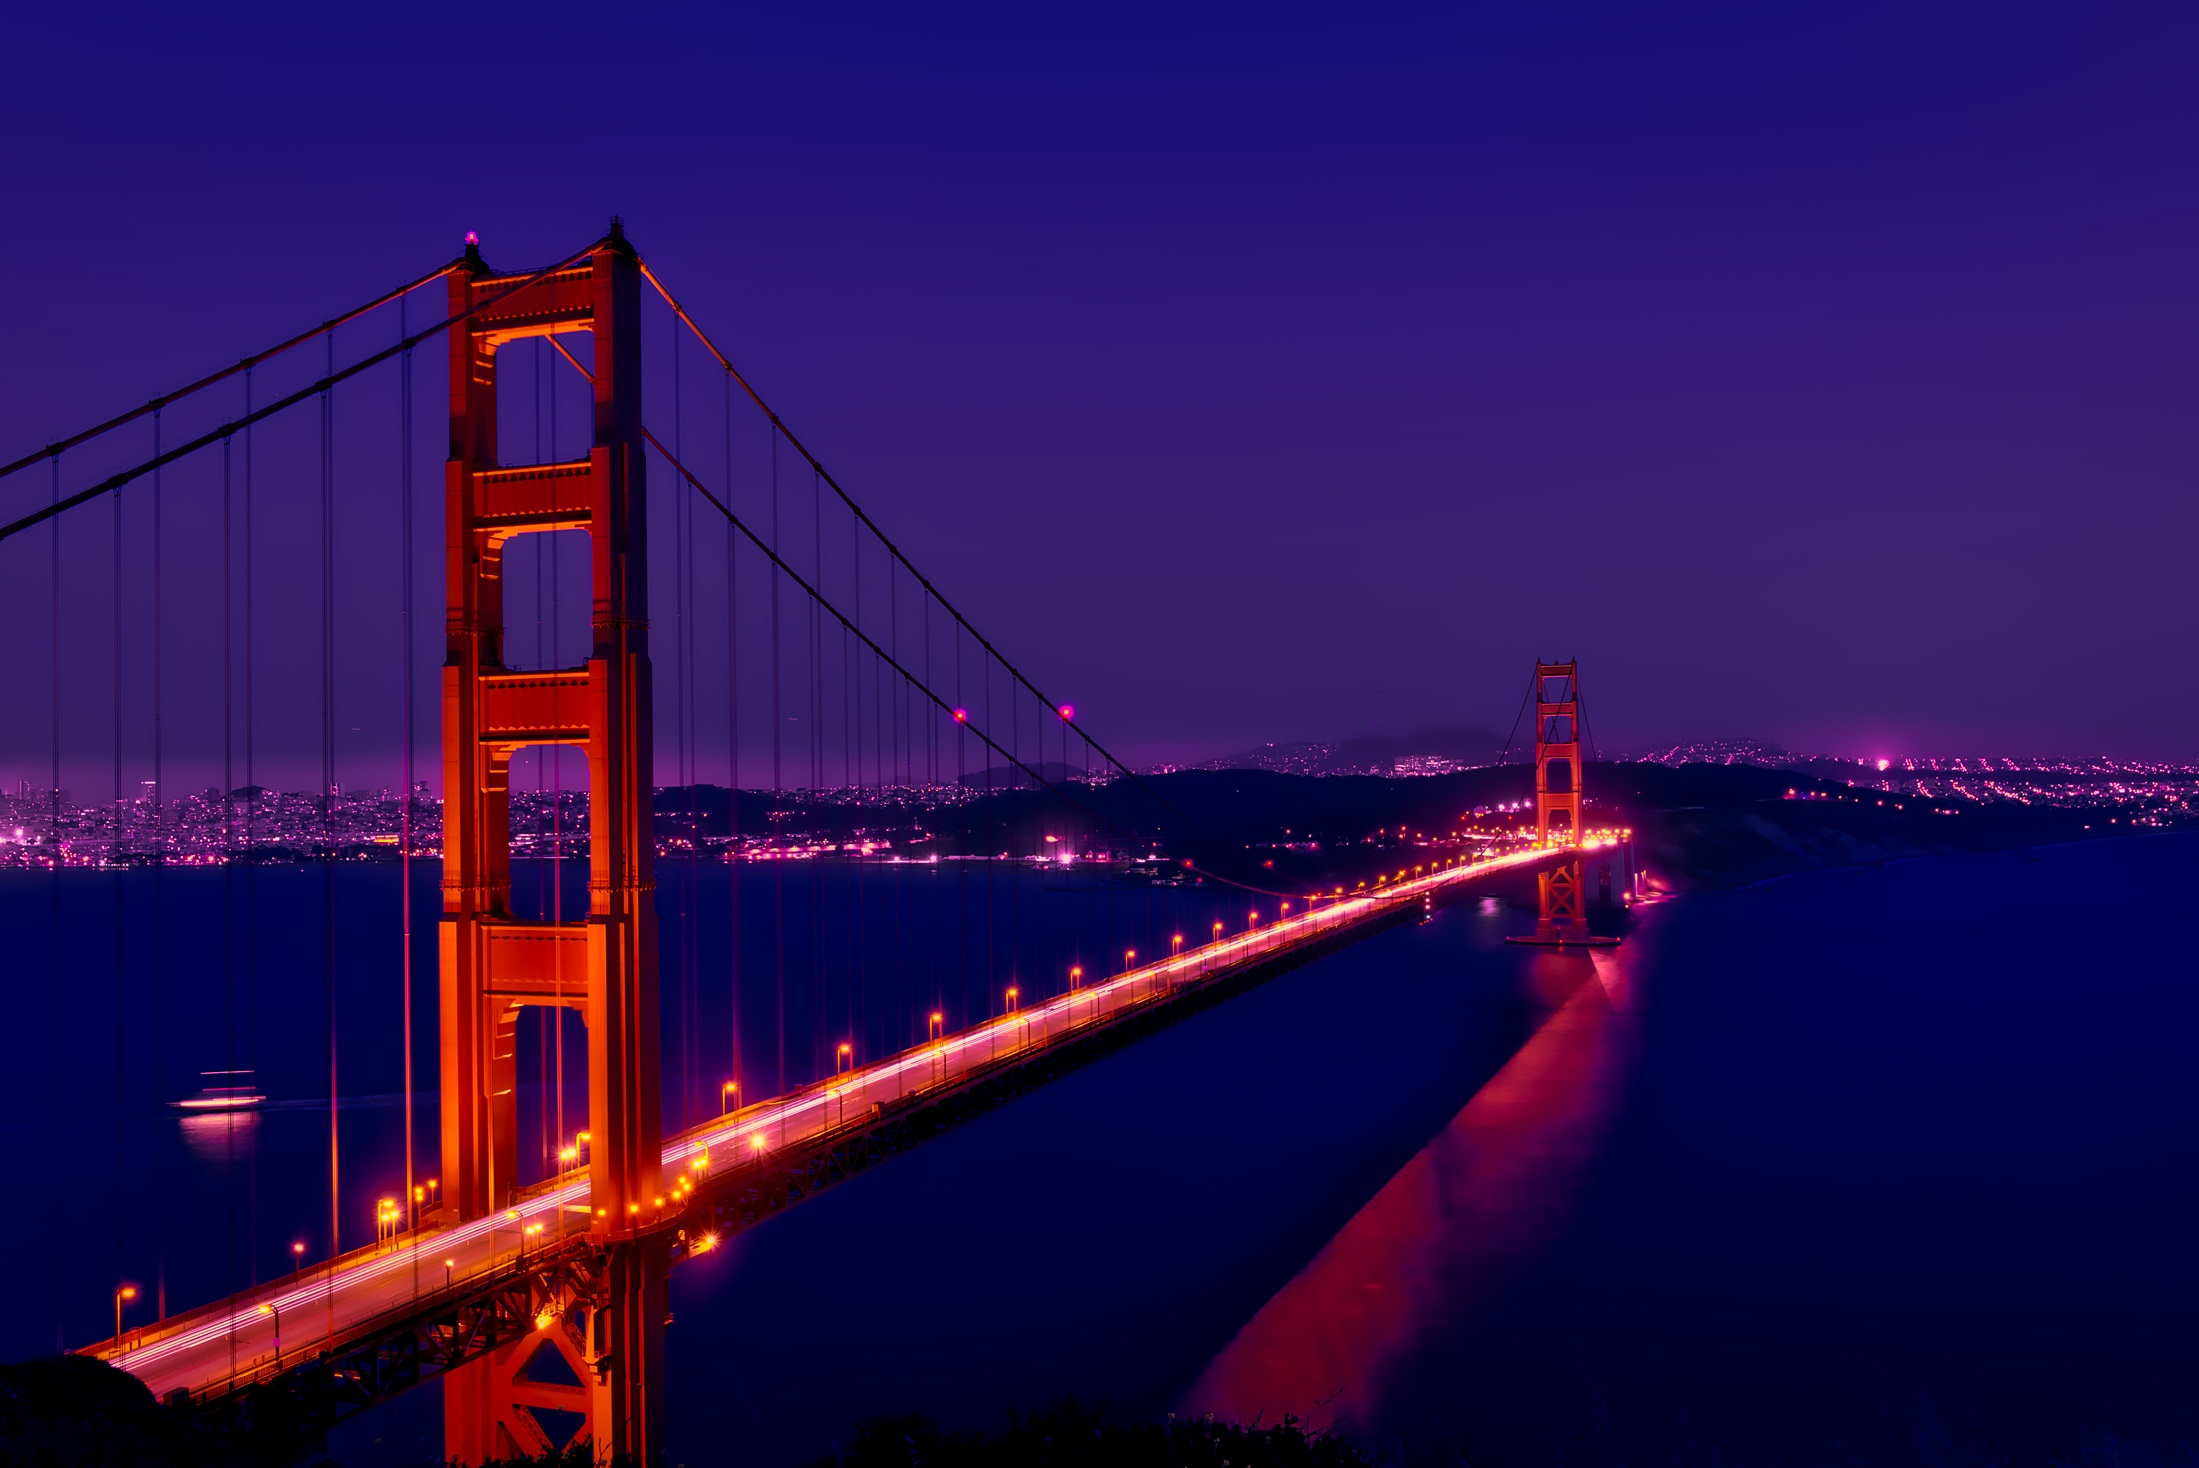
horizon, light, architecture, sky, sunset, bridge, skyline, night, dawn, cityscape, golden gate bridge, san francisco, dusk, evening, reflection, tower, bay, landmark, harbor, darkness, historic, california, hdr, lights, reflections, famous